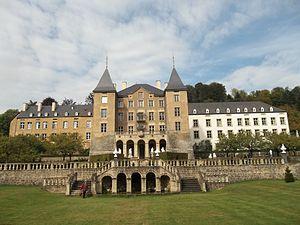
Le grand château d'Ansembourg, aussi appelé nouveau château d'Asembourg est un château luxembourgeois situé sur la commune de Helperknapp.